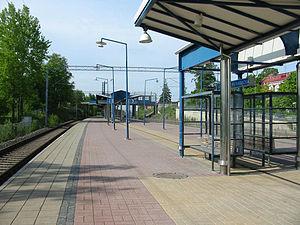
La gare de Puistola est une gare de la voie ferrée Helsinki-Riihimäki située dans la section de Tapulikaupunki à Helsinki en Finlande.